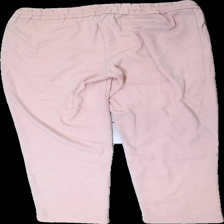
View: back
Type: Trousers
Category: Ladies
Brand: Soul River
Colors: Pink
Material: 100% polyester
Cut: Regular
Size: M
Season: All
Price range: <50
Recommended usage: Export